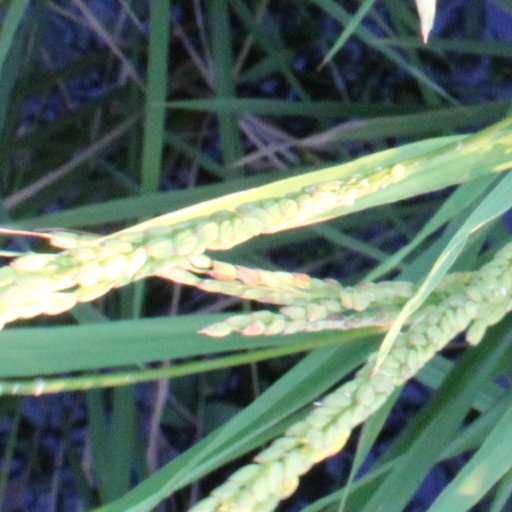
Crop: rice